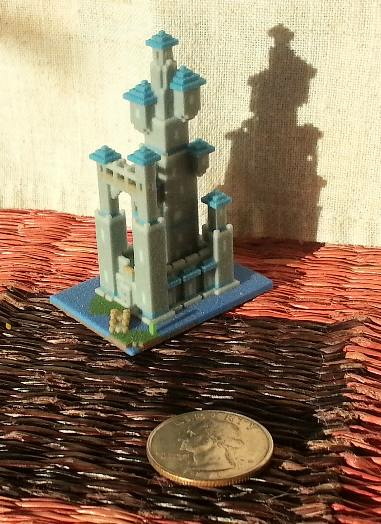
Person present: No